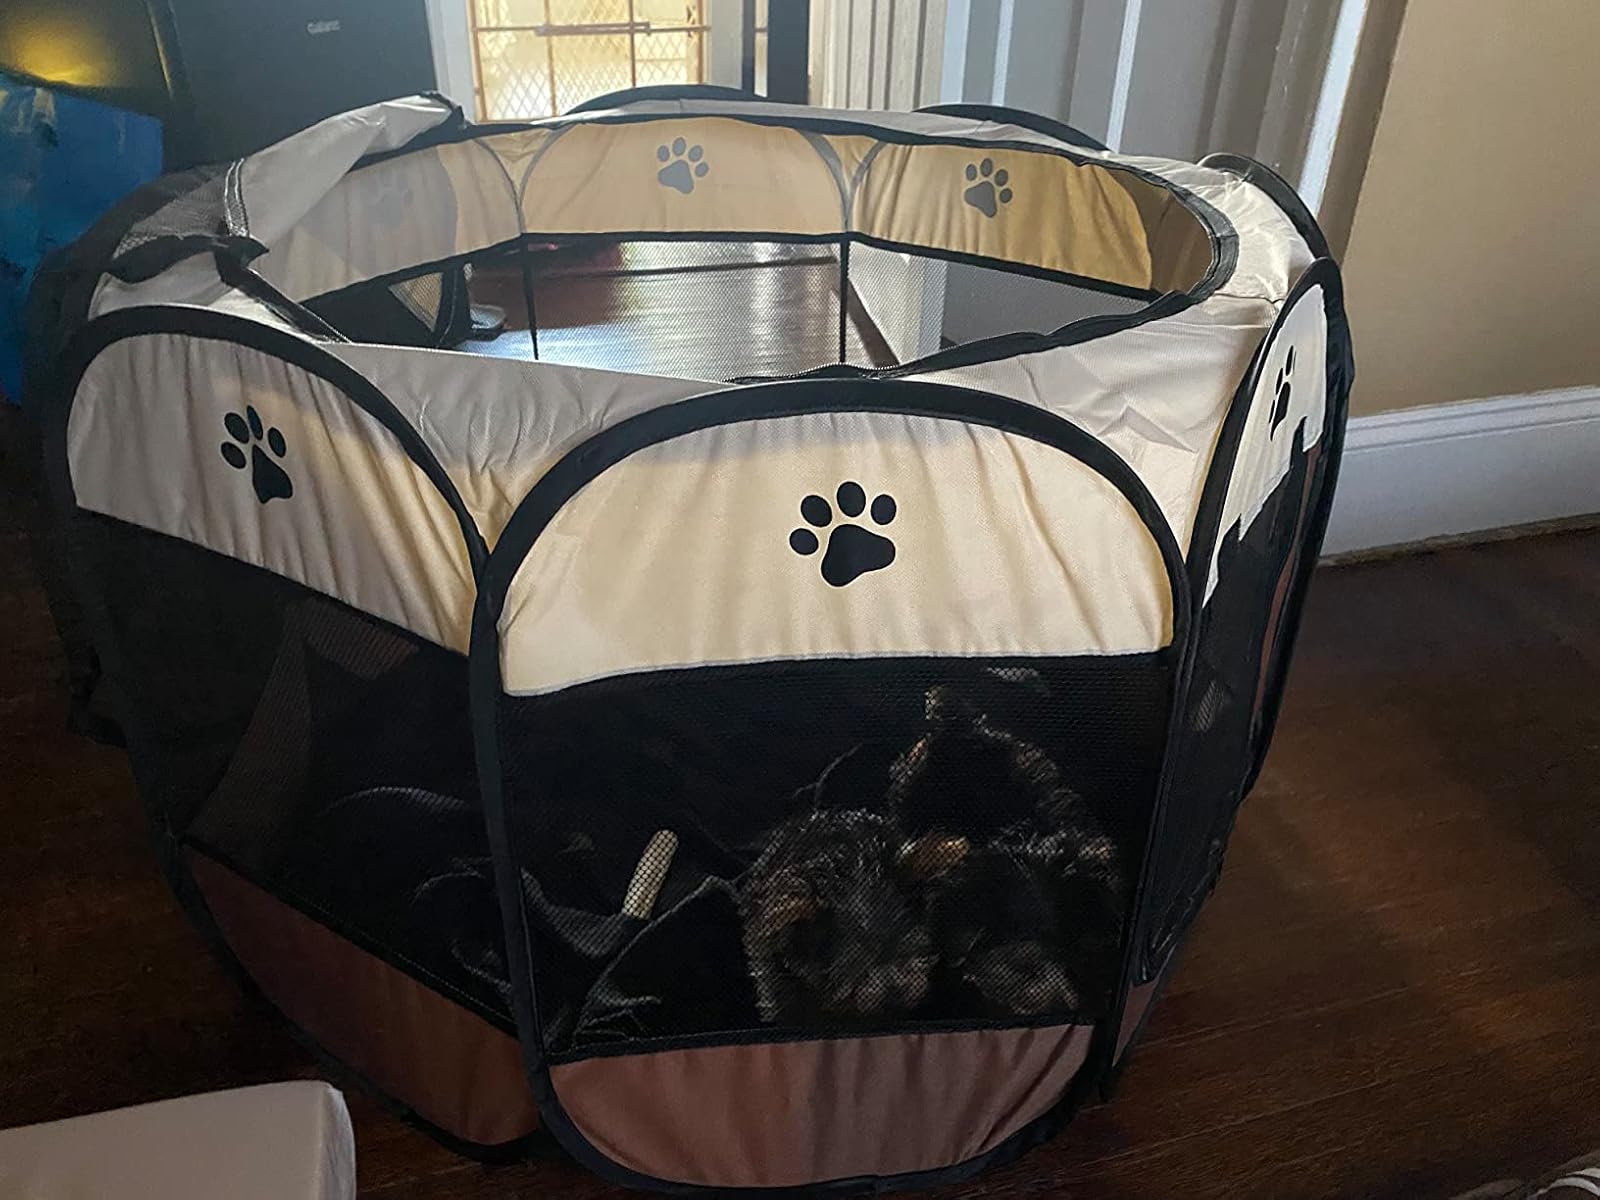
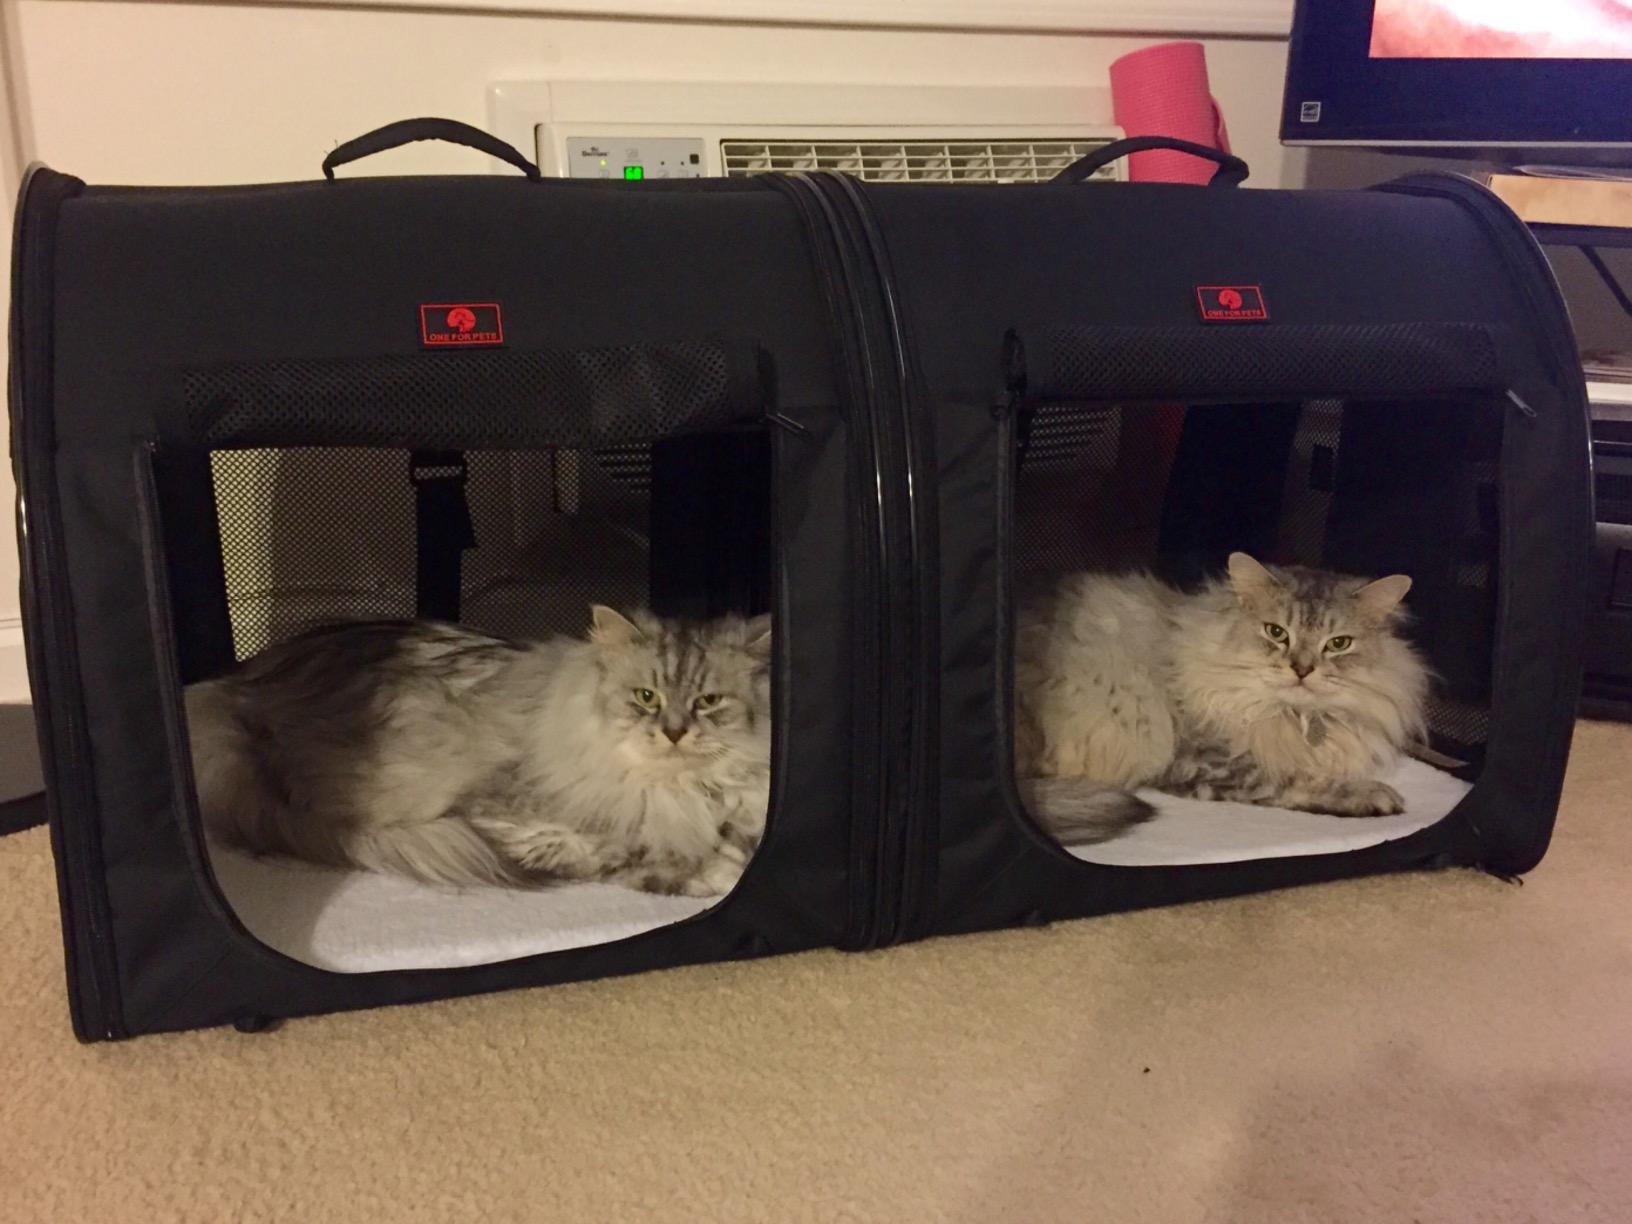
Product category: items_kennel
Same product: no